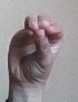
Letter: ha